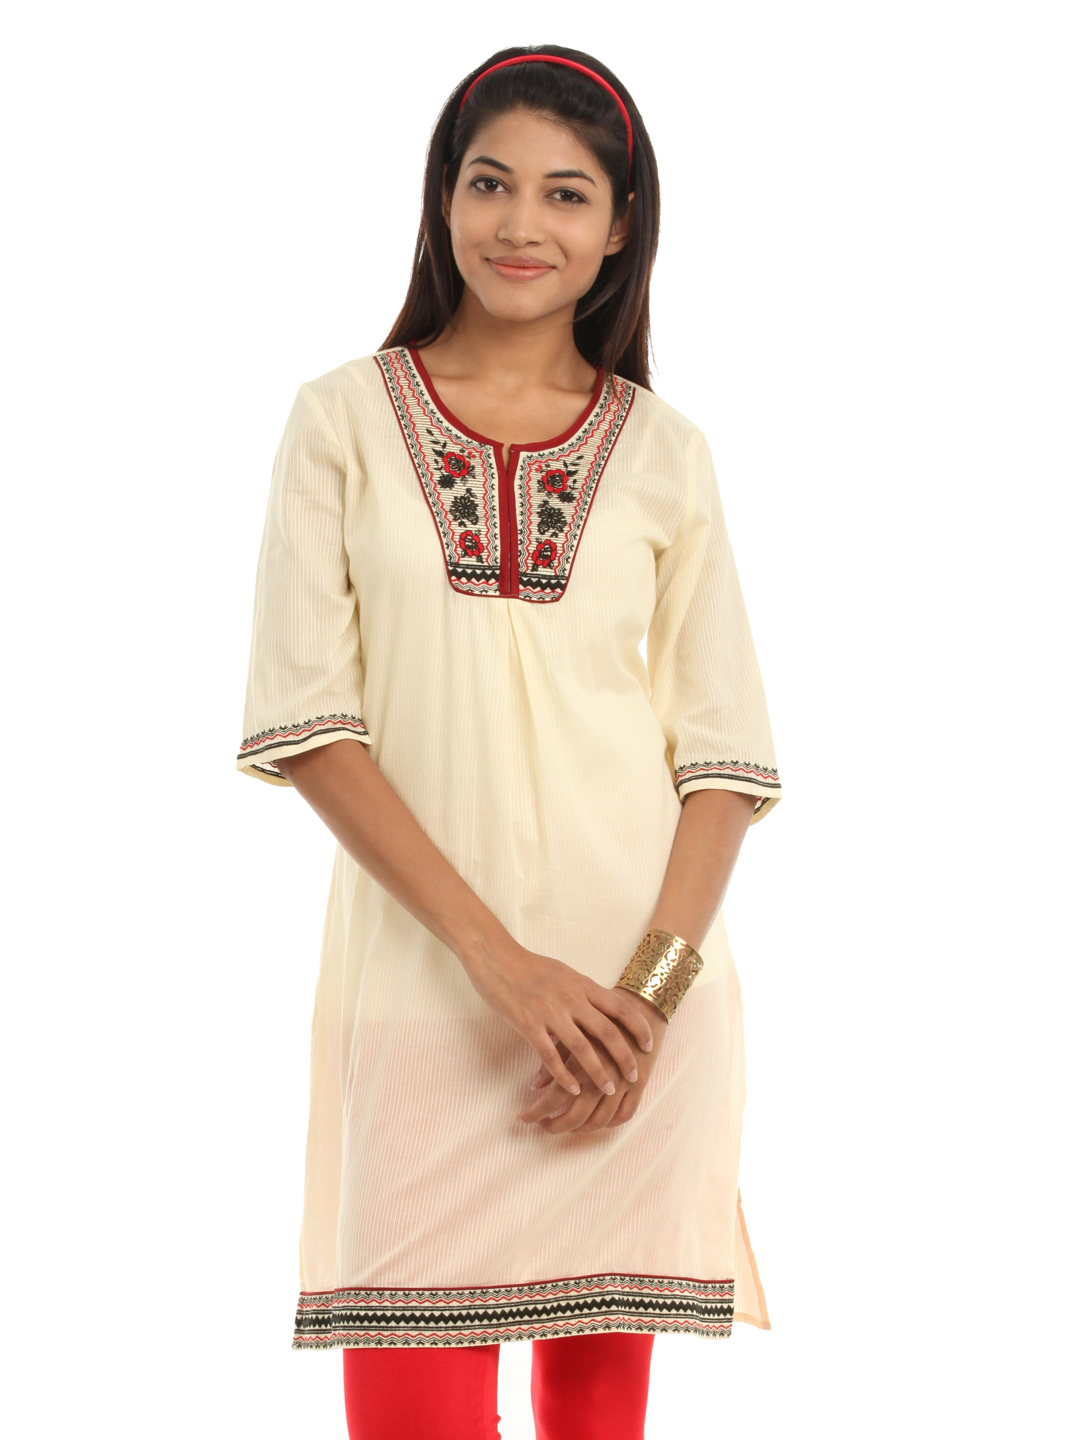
Fusion Beats Women Cream Kurta
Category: Apparel / Topwear / Kurtas
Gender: Women
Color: Cream
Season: Summer 2012
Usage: Ethnic